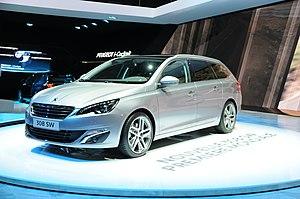
Salon international de l'automobile de Genève 2014
Le Salon international de l'automobile de Genève 2014 est un Salon automobile qui s'est tenu du 6 mars au 16 mars 2014 à Genève. Il s'agit de la 84ᵉ édition internationale de ce salon, organisé pour la première fois en 1905.